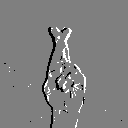
ASL letter: r